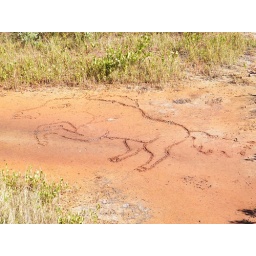
a horse in the sand